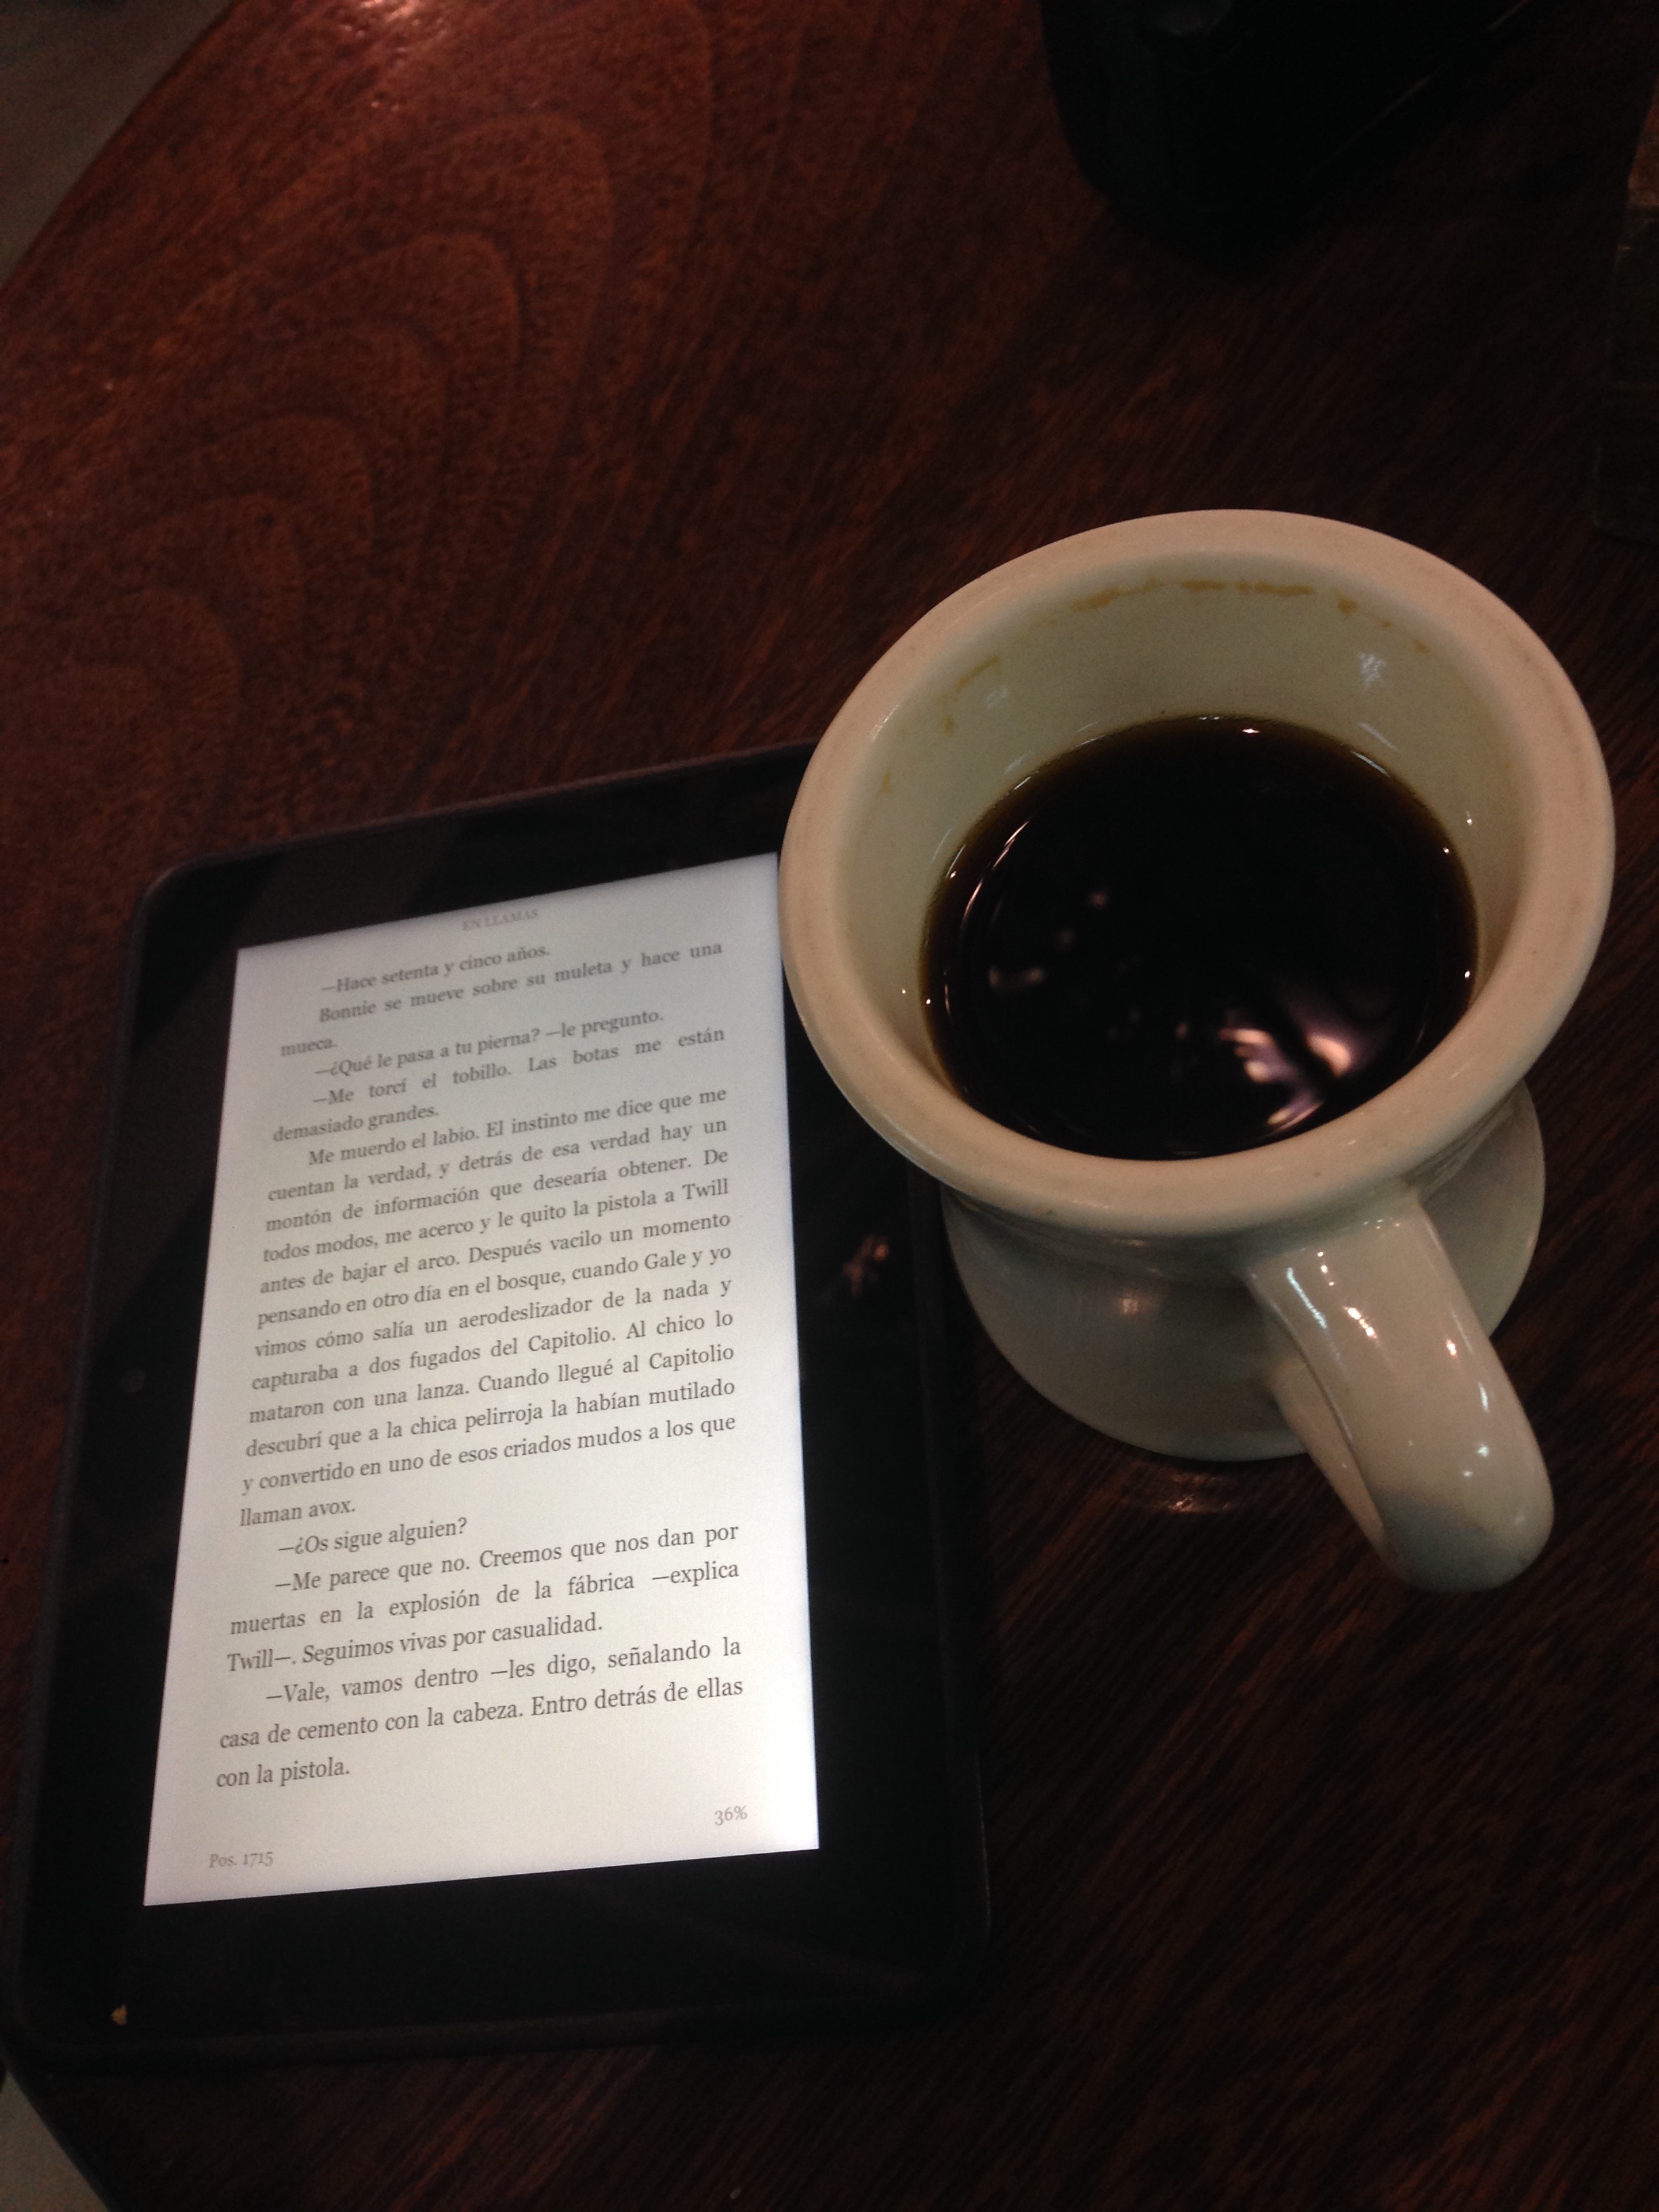
coffee, cup, drink, black, espresso, coffee cup, caffeine, shape